Northern Cyprus

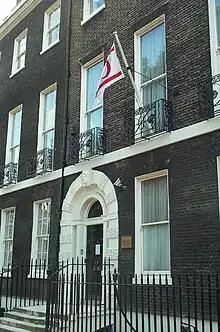
London office of the Turkish Republic of Northern Cyprus, Bedford Square.

The politics of Northern Cyprus takes place in a framework of a semi-presidential representative democratic republic, whereby the president is head of state and the prime minister head of government, and of a multi-party system. Executive power is exercised by the government. Legislative power is vested in both the government and the Assembly of the Republic. The Judiciary is independent of the executive and the legislature.